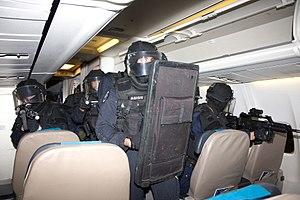
Une antenne du GIGN est une unité d'intervention régionale de la Gendarmerie nationale française.